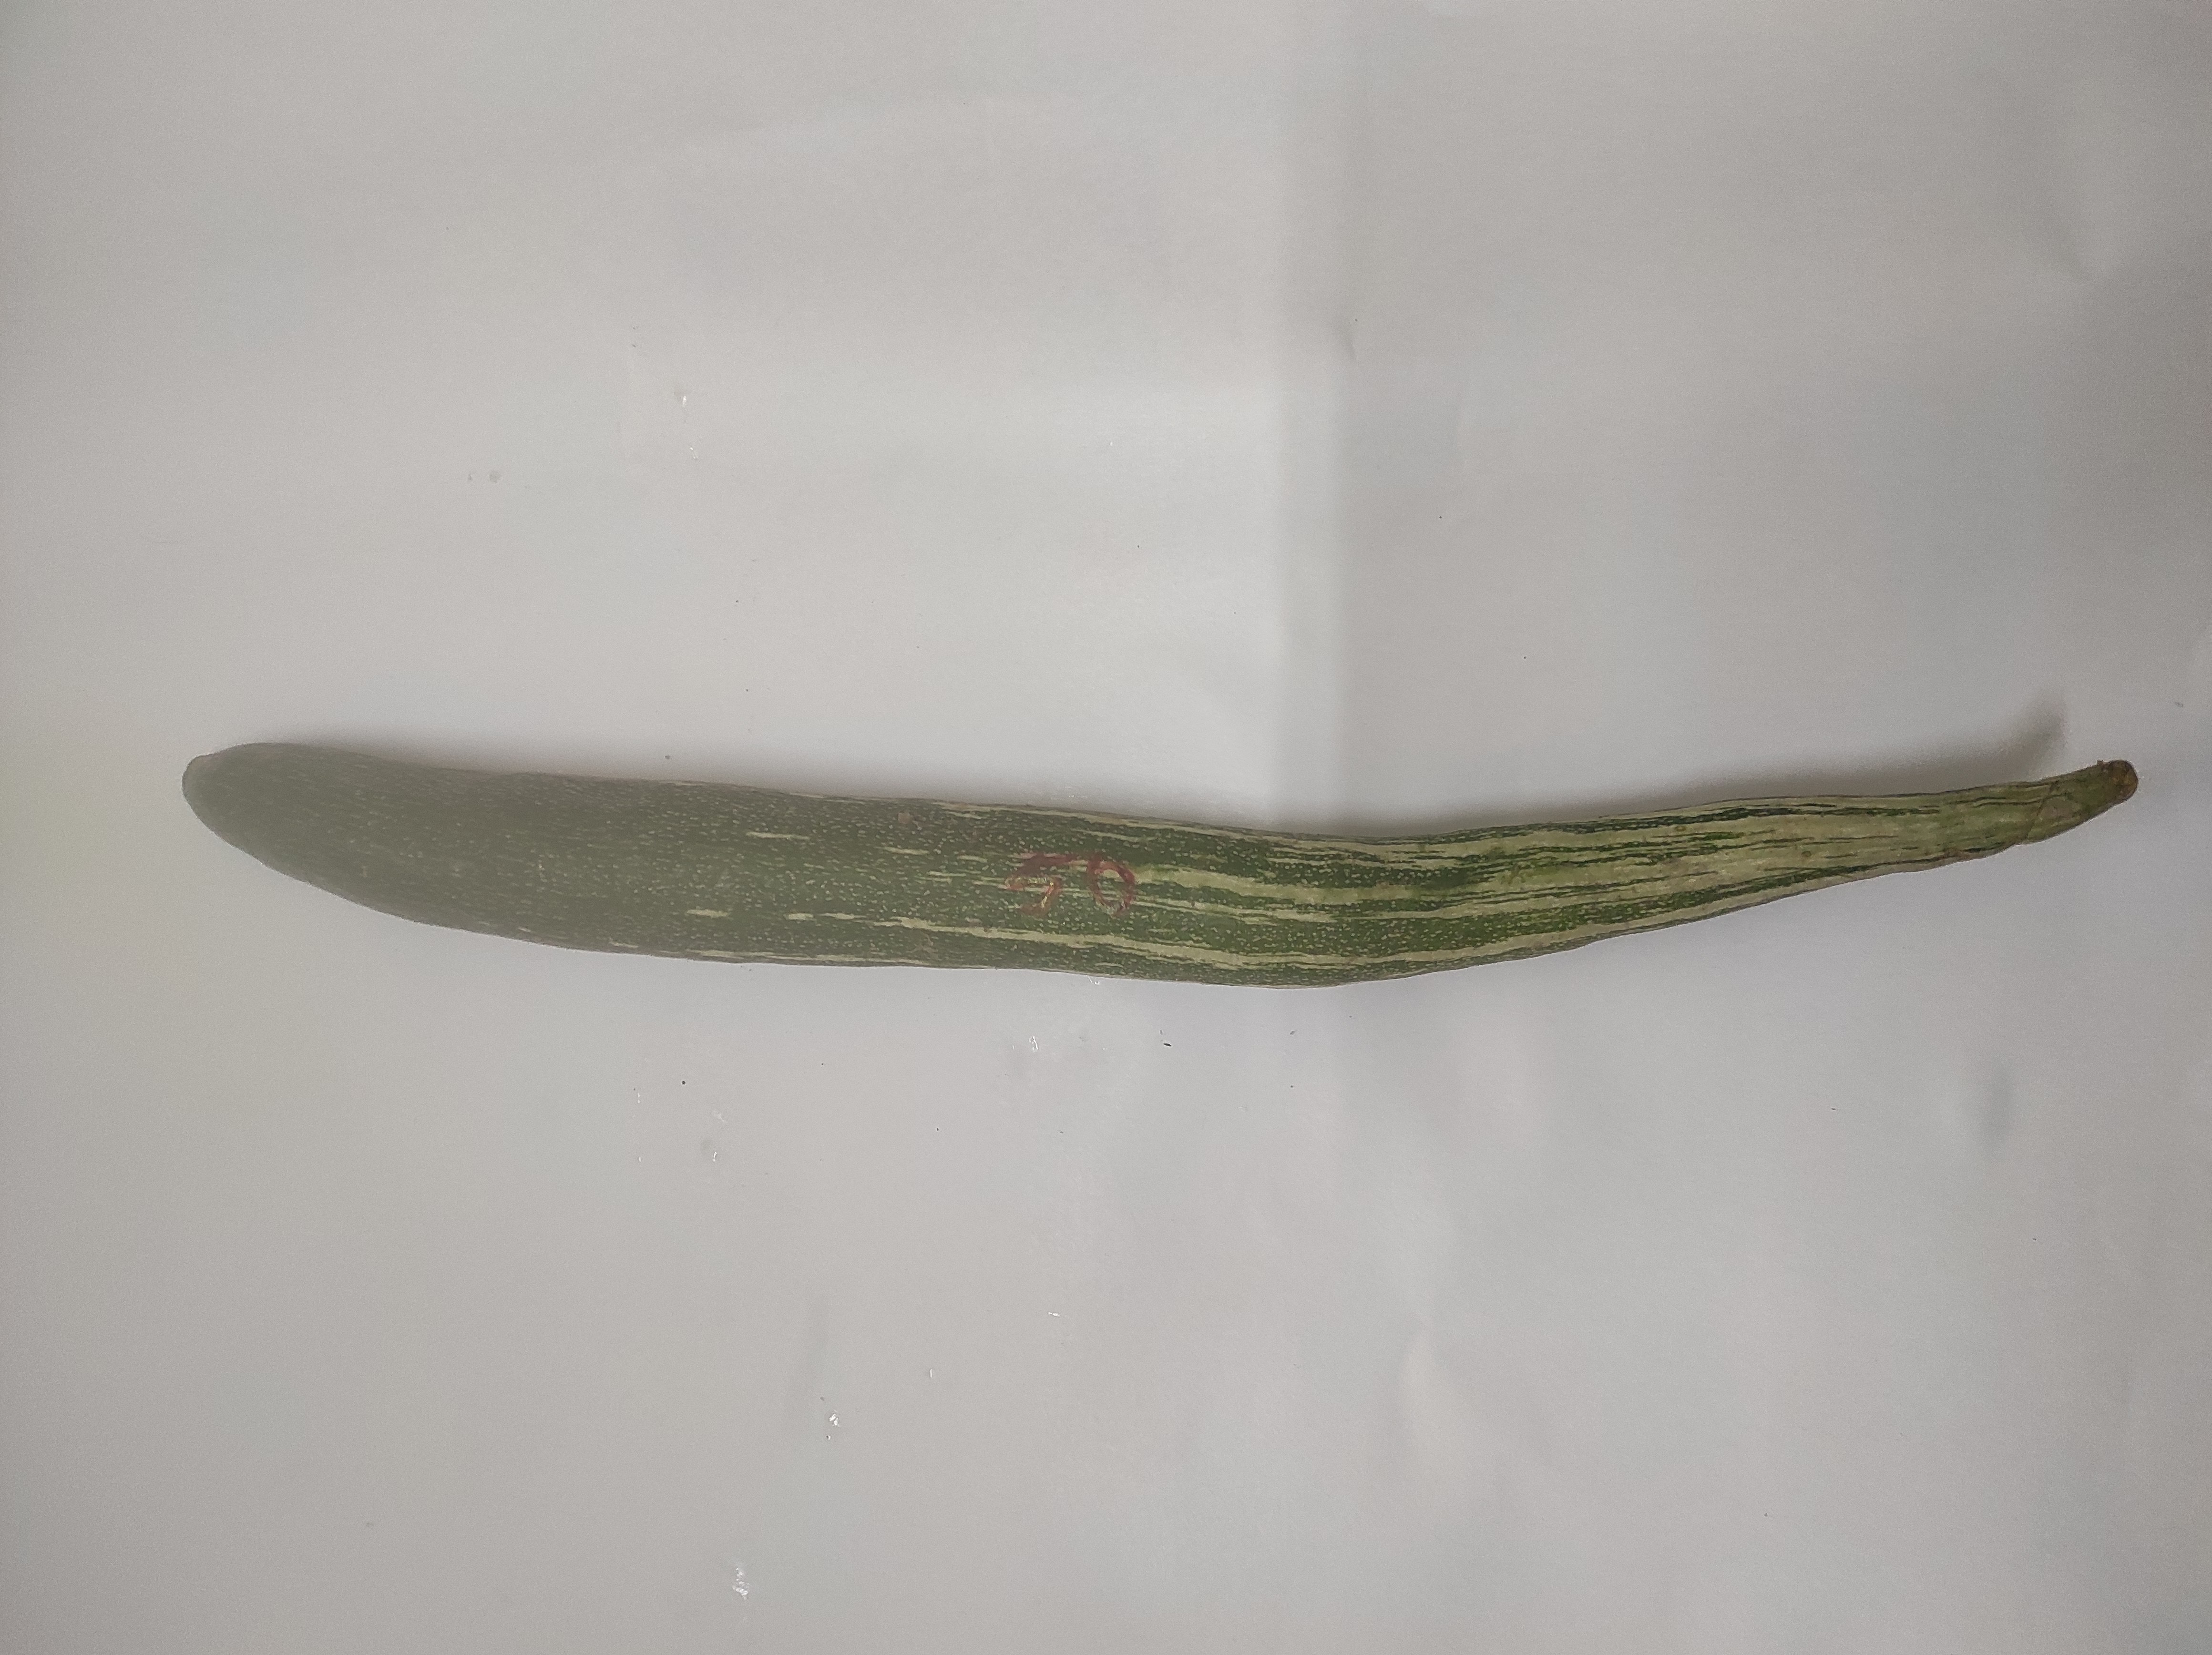
Crop: Snake Gourd
Condition: Severely Damaged